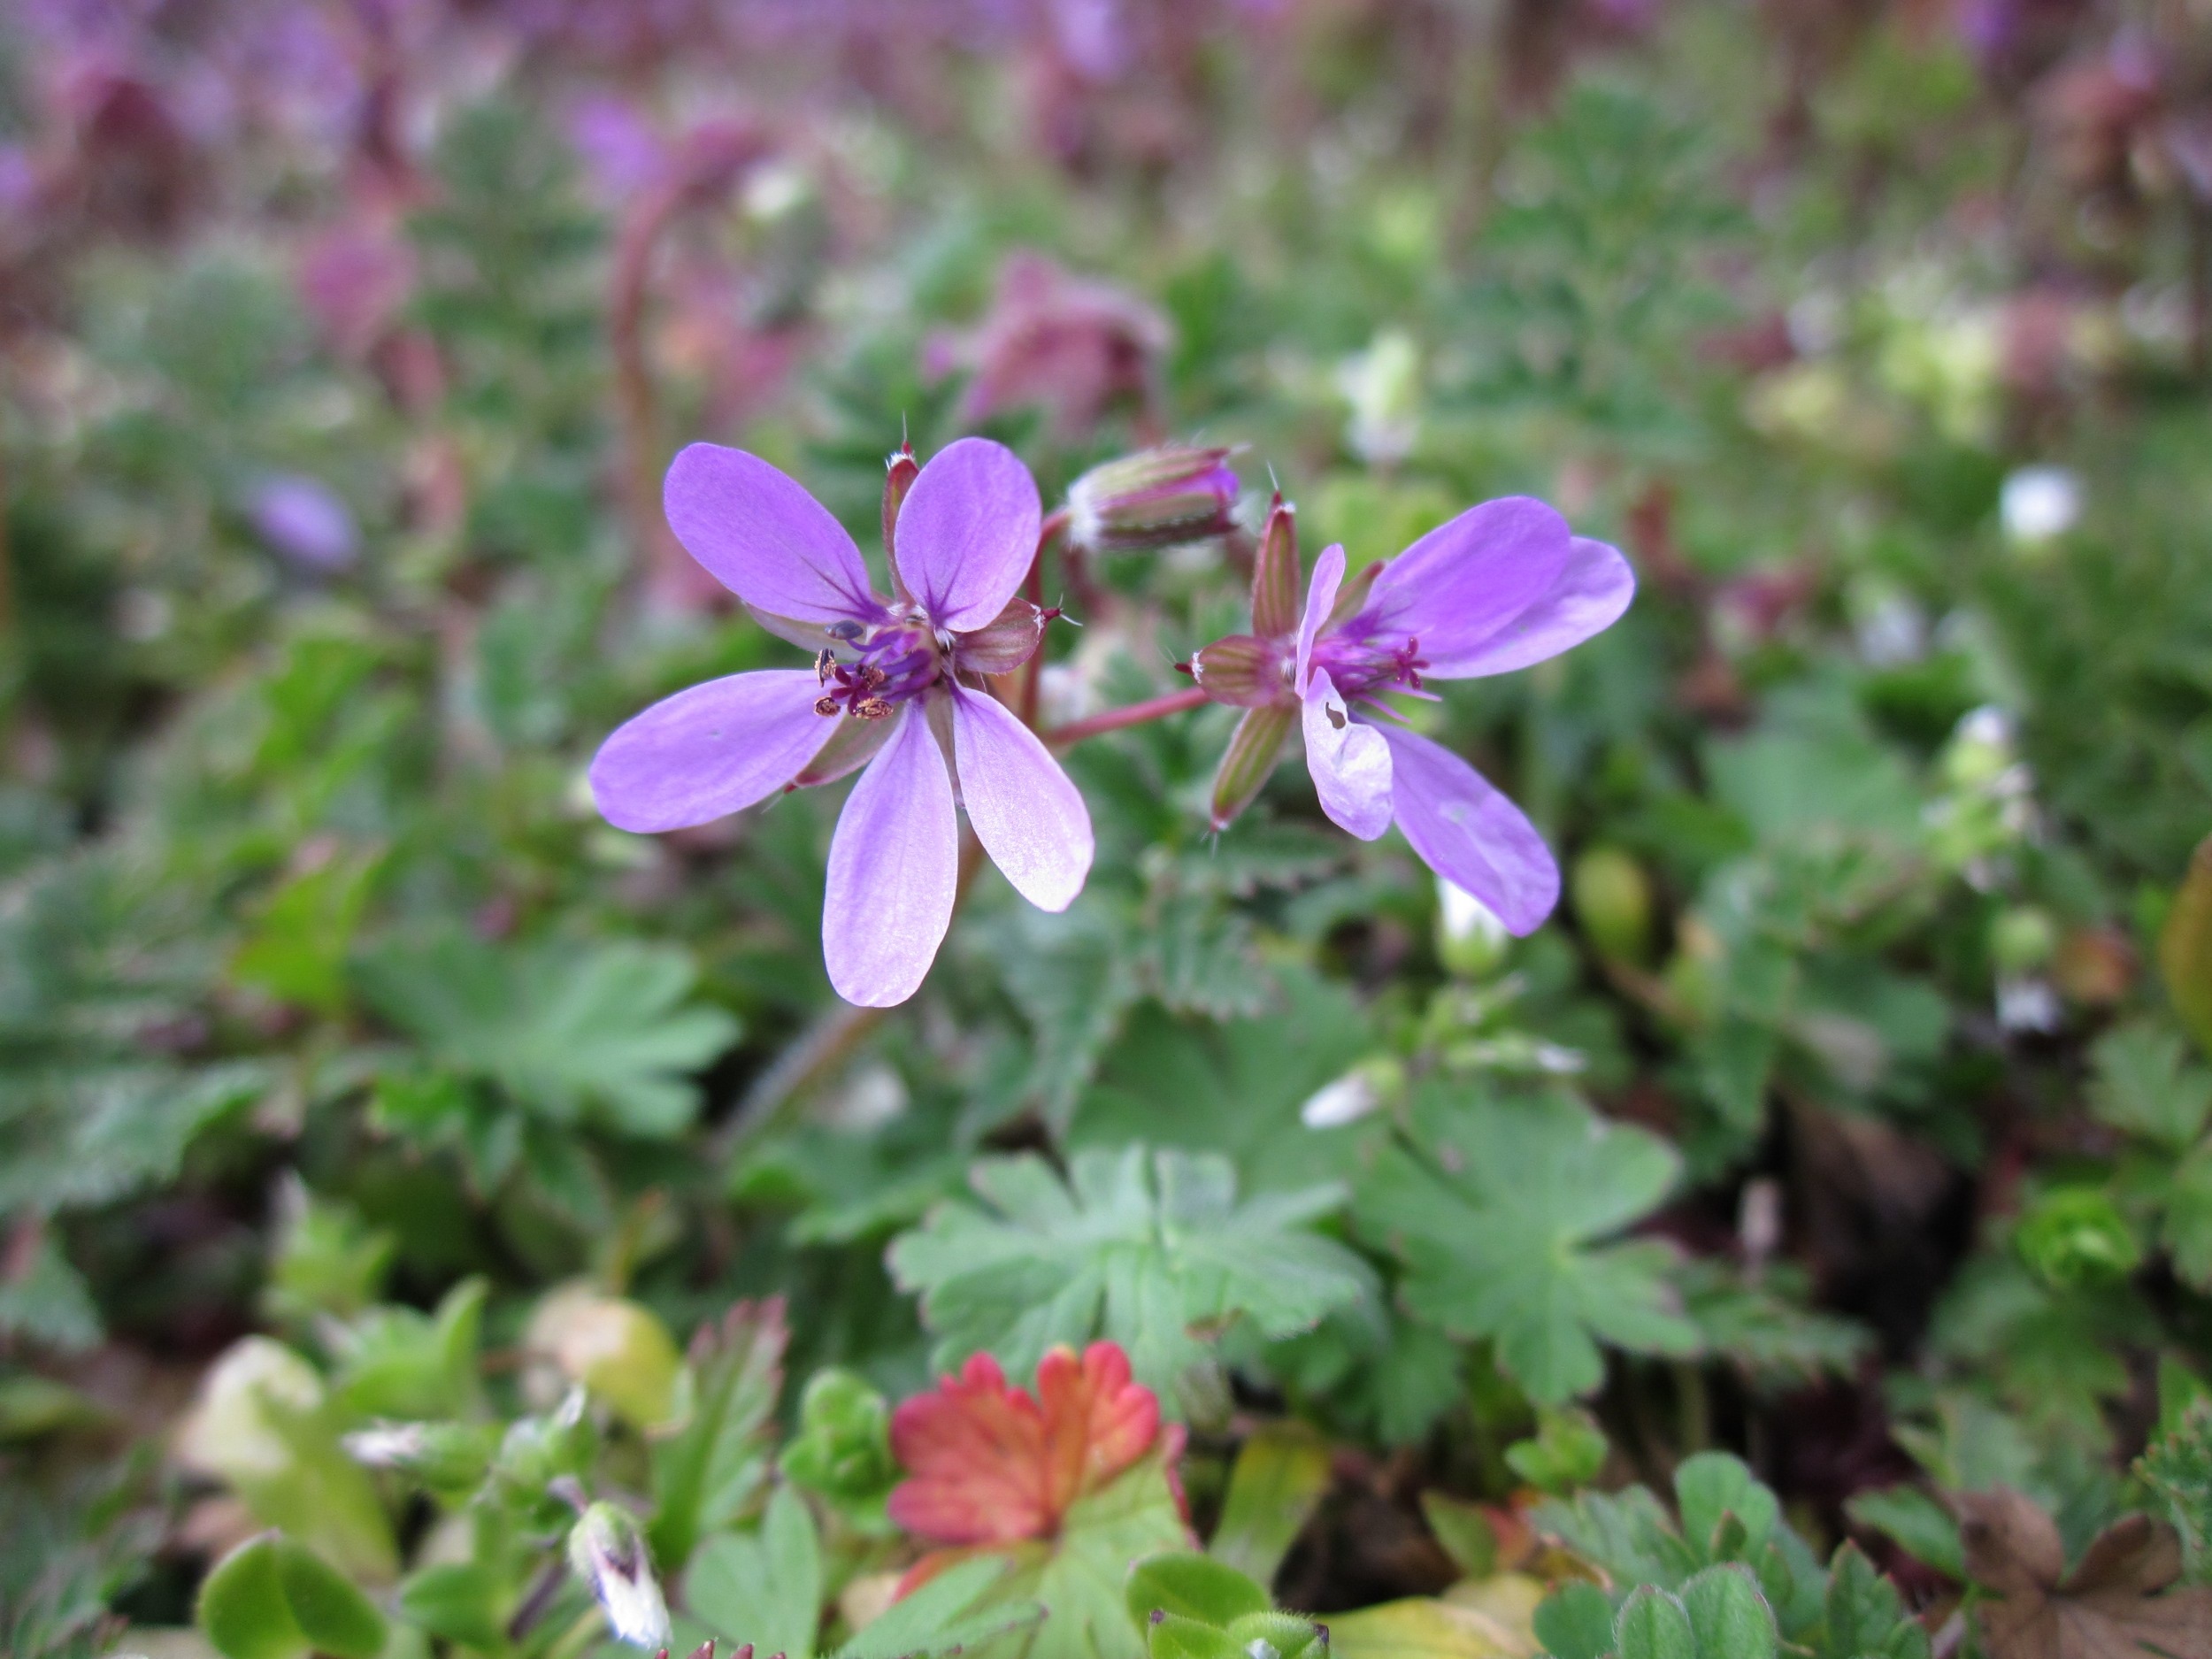
blossom, plant, flower, petal, botany, blooming, flora, wildflower, geranium, species, macro photography, flowering plant, geraniaceae, bellflower family, annual plant, land plant, geraniales, erodium cicutarium, redstem filaree, redstem stork's bill, common stork's bill, pinweed